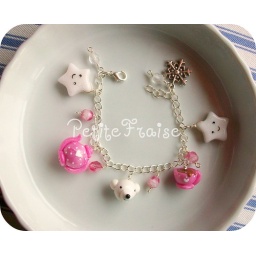
A cup of tea with polar bear bracelet in pink, fimo polymer clay